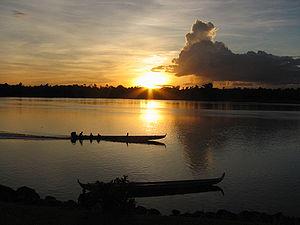
Le Maroni est un fleuve d'Amérique du Sud. Sous le nom d'Itany il prend sa source près du massif du Mitaraka, et devient la Lawa lors de sa confluence avec l'Inini et enfin Maroni lors de sa réunion à Grand-Santi avec la rivière Tapanahoni. Il fait partiellement office de frontière entre le Surinam à l'ouest et la Guyane française à l'est.
Saint-Laurent-du-Maroni, appelé simplement Saint-Laurent, est une commune française située dans le département de la Guyane. En 2010, elle est la deuxième commune la plus peuplée de Guyane après Cayenne.